Knoll Aircraft Company

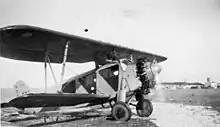
Knoll KN-1 – NX9090

The Knoll Aircraft Corporation received its state charter on October 10, 1928. Felix Knoll, formerly of The Rohrbach Metal Aeroplane Company (Germany) and later the Chief Engineer of the Heinkel Aircraft Company, immigrated to the United States from Germany for better opportunities. Within weeks of being in the country, Wichita business leaders recruited Felix to come to Wichita and start a company of his own. Engineering work, stress calculations, and drawings for the first model, the KN-1, were completed in Room 623 of the Broadview Hotel. Felix and Herbert Schwenke; another German immigrant from The Rohrbach Metal Aeroplane Company, worked on the plans together.